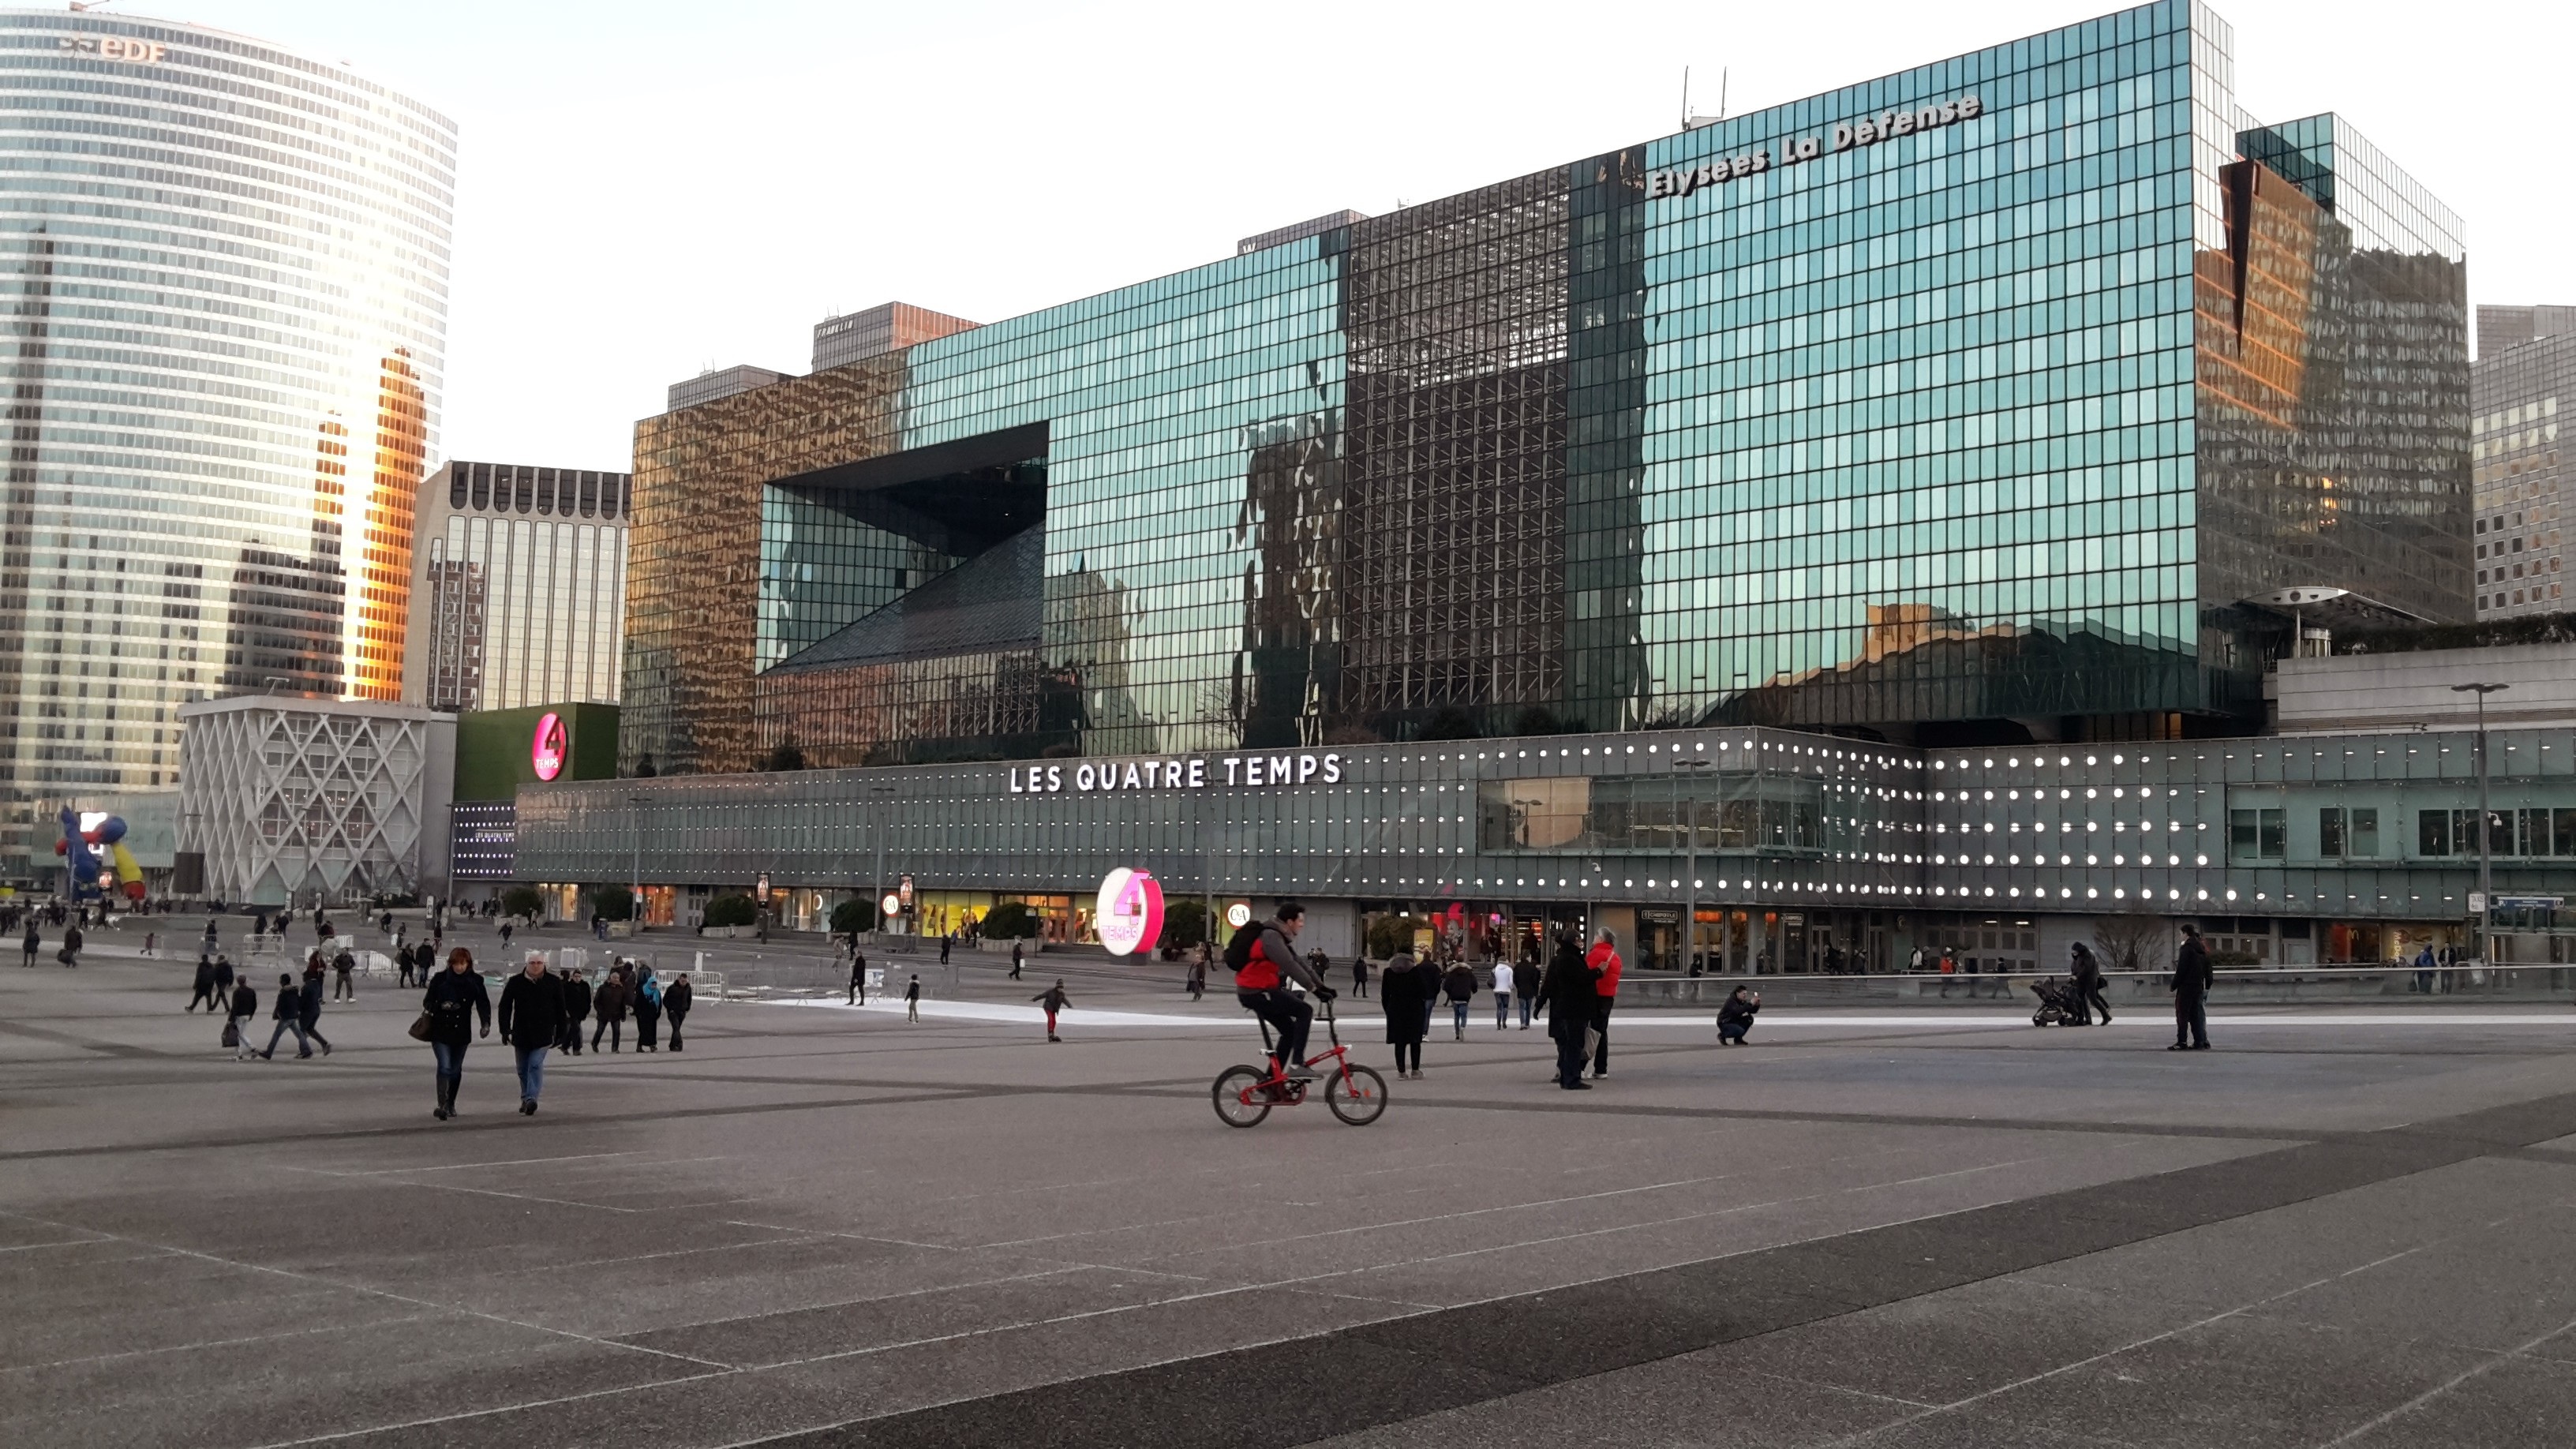
pedestrian, architecture, skyline, building, city, paris, skyscraper, cityscape, downtown, plaza, landmark, facade, stadium, tower block, public transport, arena, infrastructure, town square, metropolis, defence, urban landscape, shopping mall, urban area, human settlement, metropolitan area